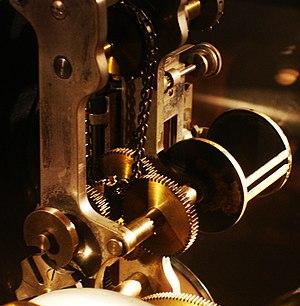
Équipant un appareil de projection cinématographique du début du XXème siècle, cet obturateur cylindrique sert à cacher le court instant où la pellicule se déplace d'un photogramme au suivant, et permet en plus sa ventilation poussée lorsqu'elle passe dans le faisceau très chaud de la lampe à arc.
Bell & Howell est une marque de caméras de cinéma professionnelles fabriquées à Wheeling à partir de 1909, plus particulièrement le modèle Bell & Howell 2709 qui fut la principale caméra 35 mm des studios de cinéma américains jusqu’à ce qu’elle tombe en obsolescence technique à l'arrivée d'une rivale plus maniable : la Caméra Mitchell NC en 1929.
La High Speed Camera est une caméra film au Format 16 mm, pouvant atteindre une cadence de prise de vues de 3 200 images par seconde, fabriquée par la société Kodak à partir de 1946.